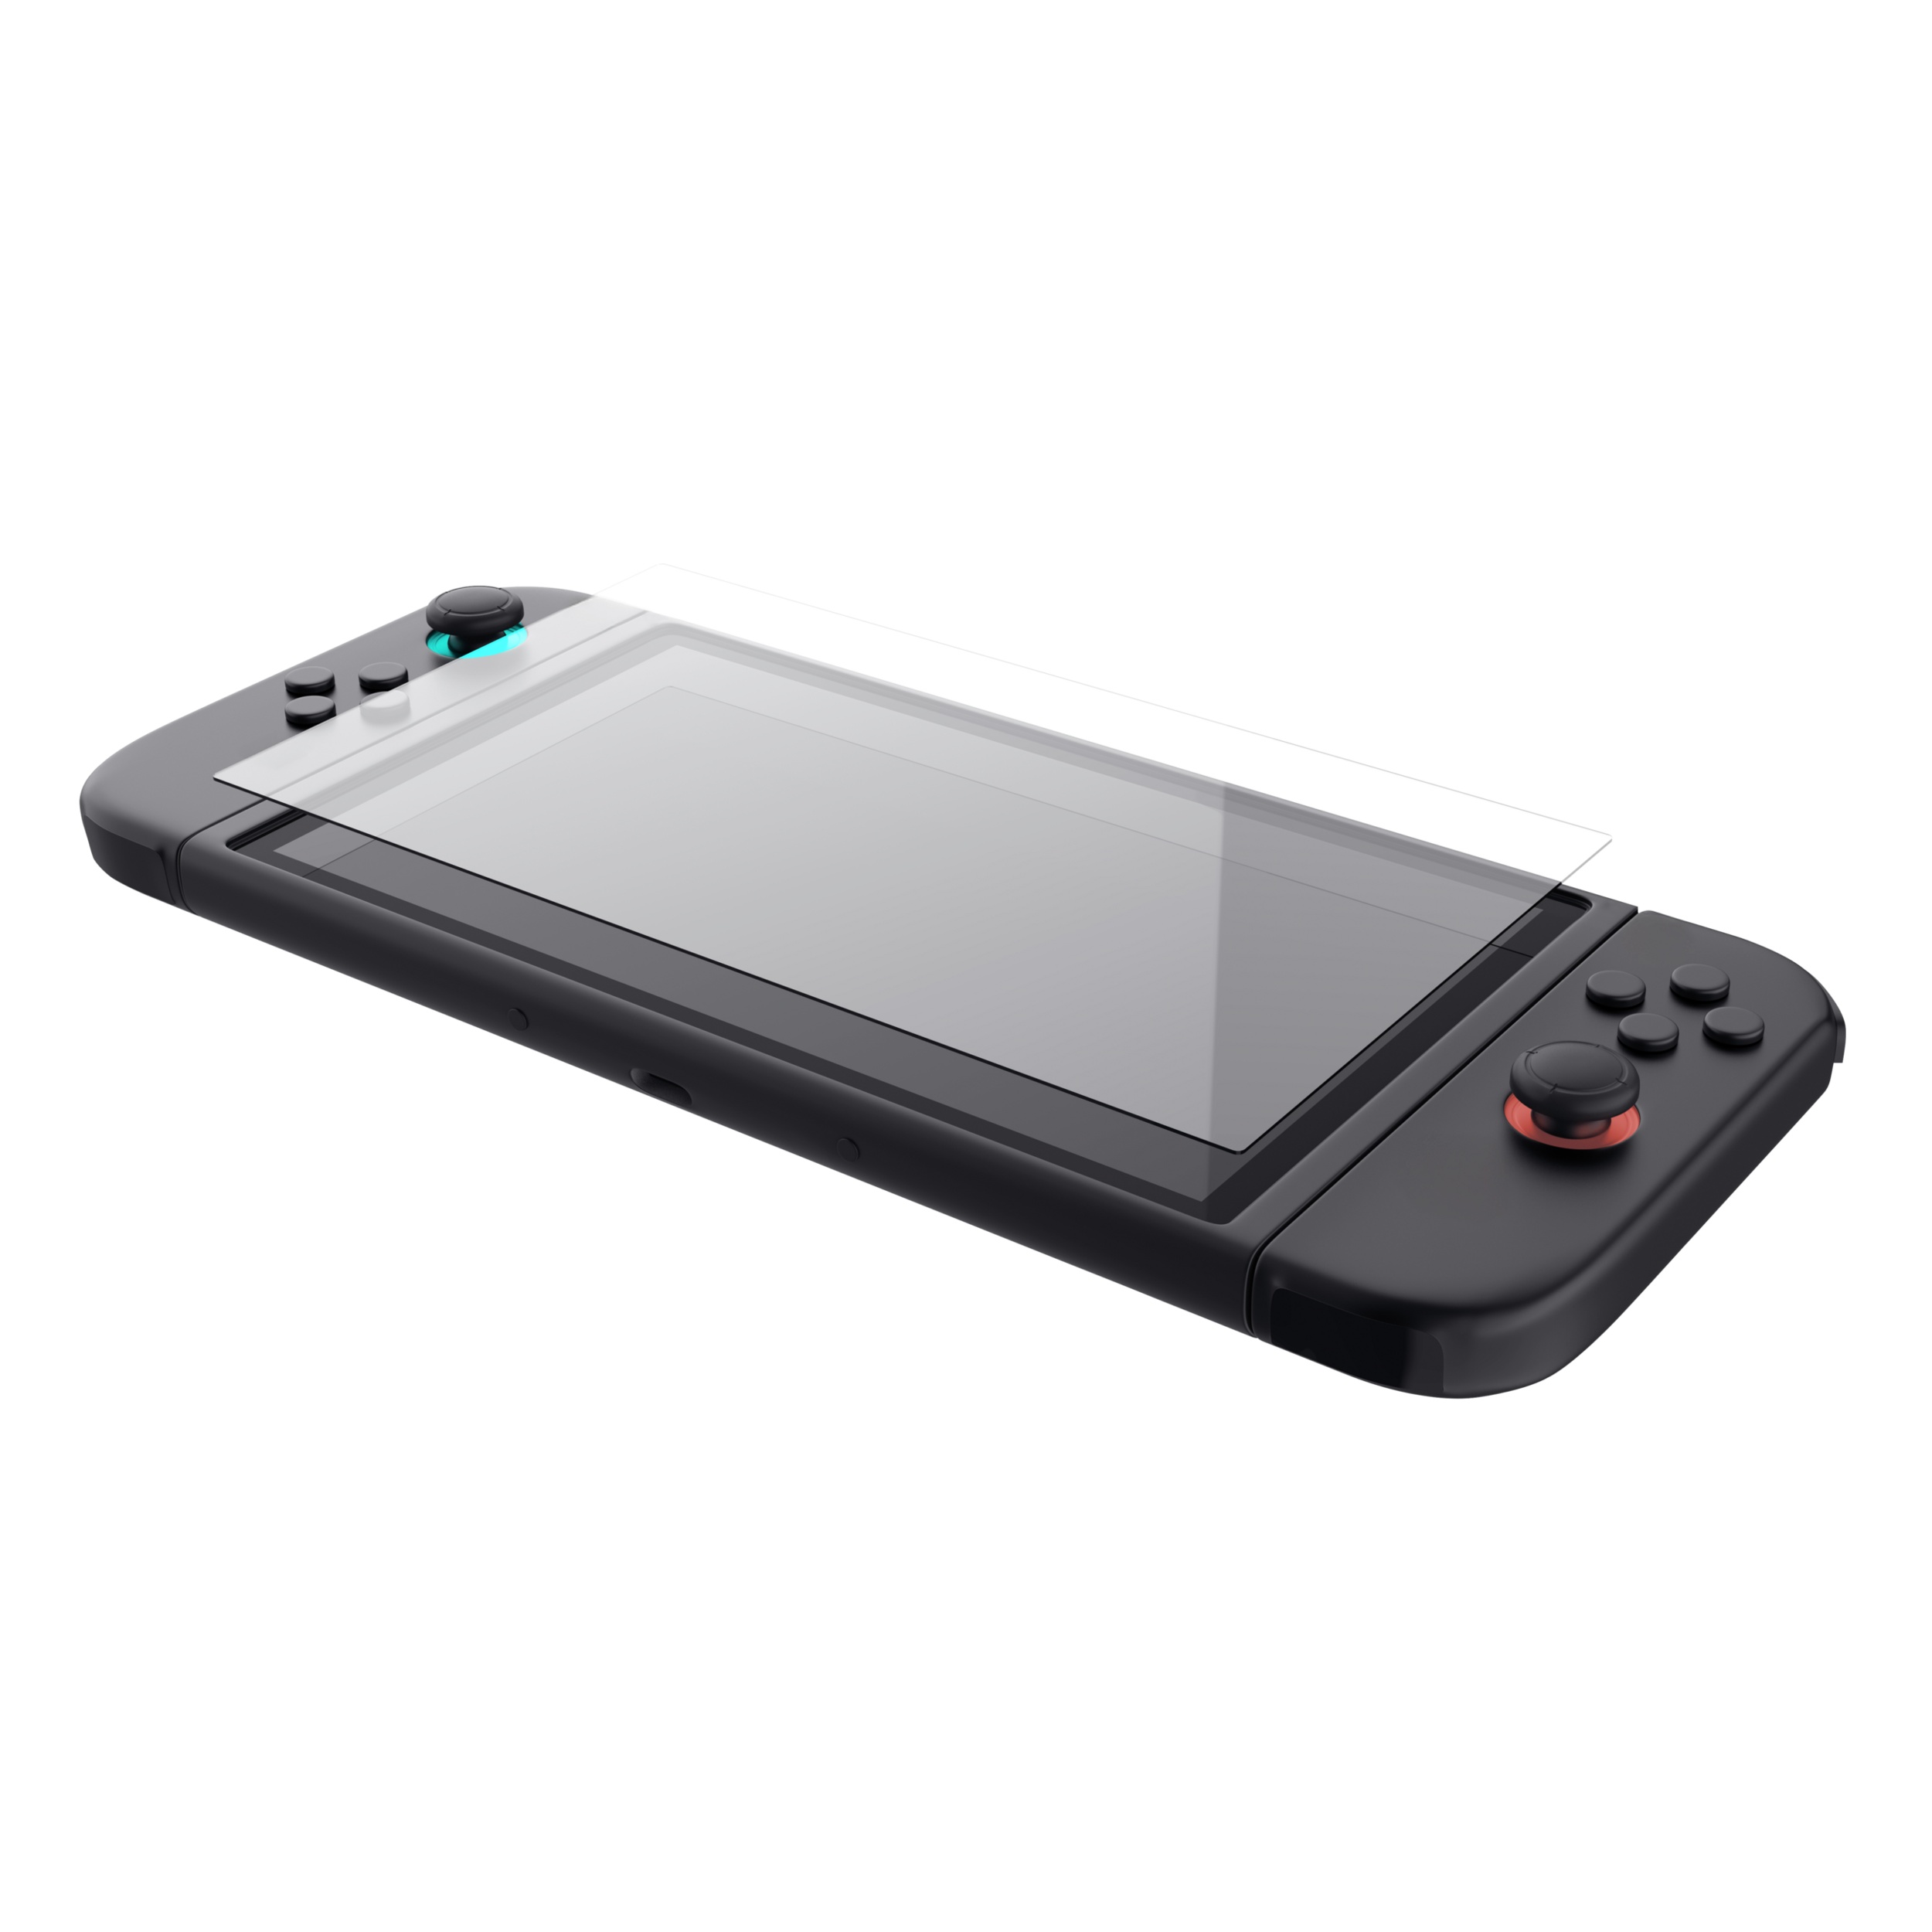
Nintendo Switch 2 Screen Protector
FEATURES: Specifically designed for N-S 2 Uitra-clear High Definition with 99.9% transparency to allow an optimal, natural viewing experience Ultre thin-0.3mm thickness is reliable and resitient, and promisses full compatibility with touchscreen sensitivity Highly durable. and scratch resistant- surface hardness 9H and topped with oleophobic coating to reduce fingerprints
Brand: technoparkonline.com
Category: Electronics > Video Game Console Accessories > Portable Game Console Accessories > Portable Game Console Screen Protectors